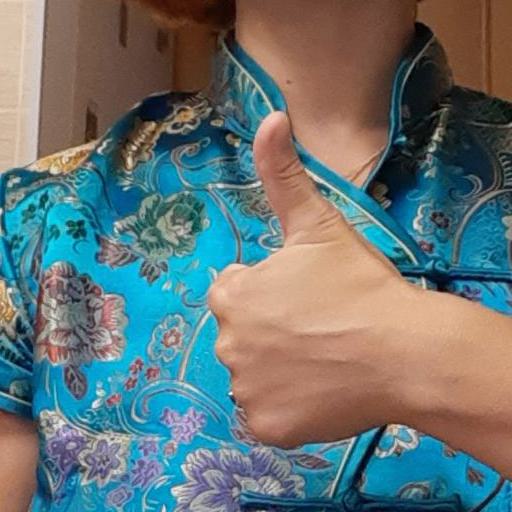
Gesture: like